Center for NanoScience

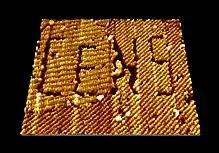
Nanomanipulation via STM of a self-assembled organic semiconductor monolayer (here: PTCDA molecules) on graphite, in which the logo of the Center for NanoScience (CeNS), LMU has been written.

The Center for NanoScience (CeNS) was founded in 1998 at the Ludwig-Maximilians-University (LMU) in Munich. Its aim is to promote, bundle and join interdisciplinary research in the field of nanoscience in the Munich area. CeNS is an association of working groups from basic research and industry and acts as a network which connects various institutions from a variety of disciplines. The members cooperate in a horizontal structure based on voluntary commitment, and are supported by a small coordination team.